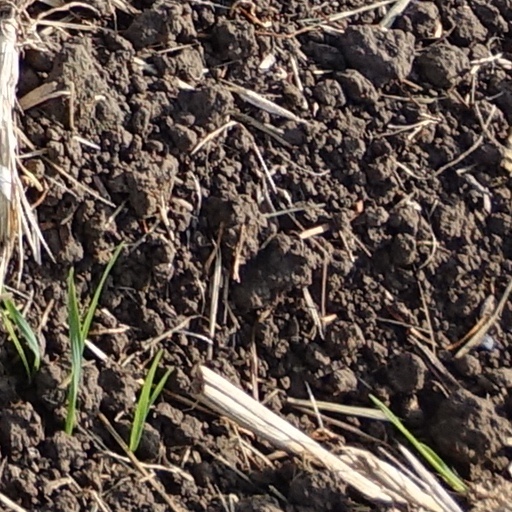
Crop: wheat